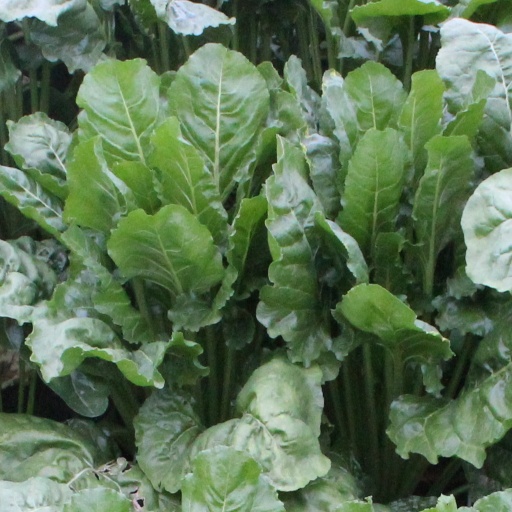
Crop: sugar beet